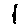
Label: 1